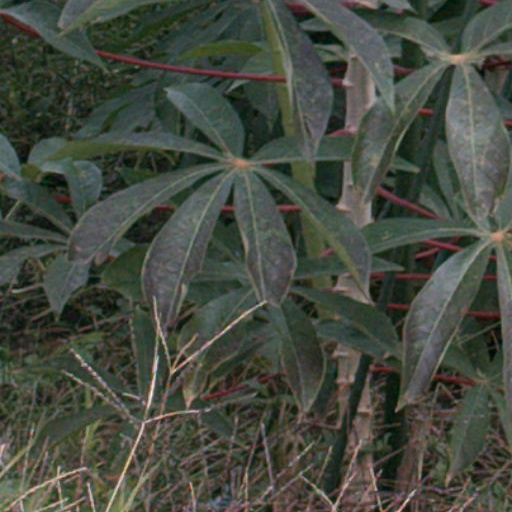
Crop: cassava